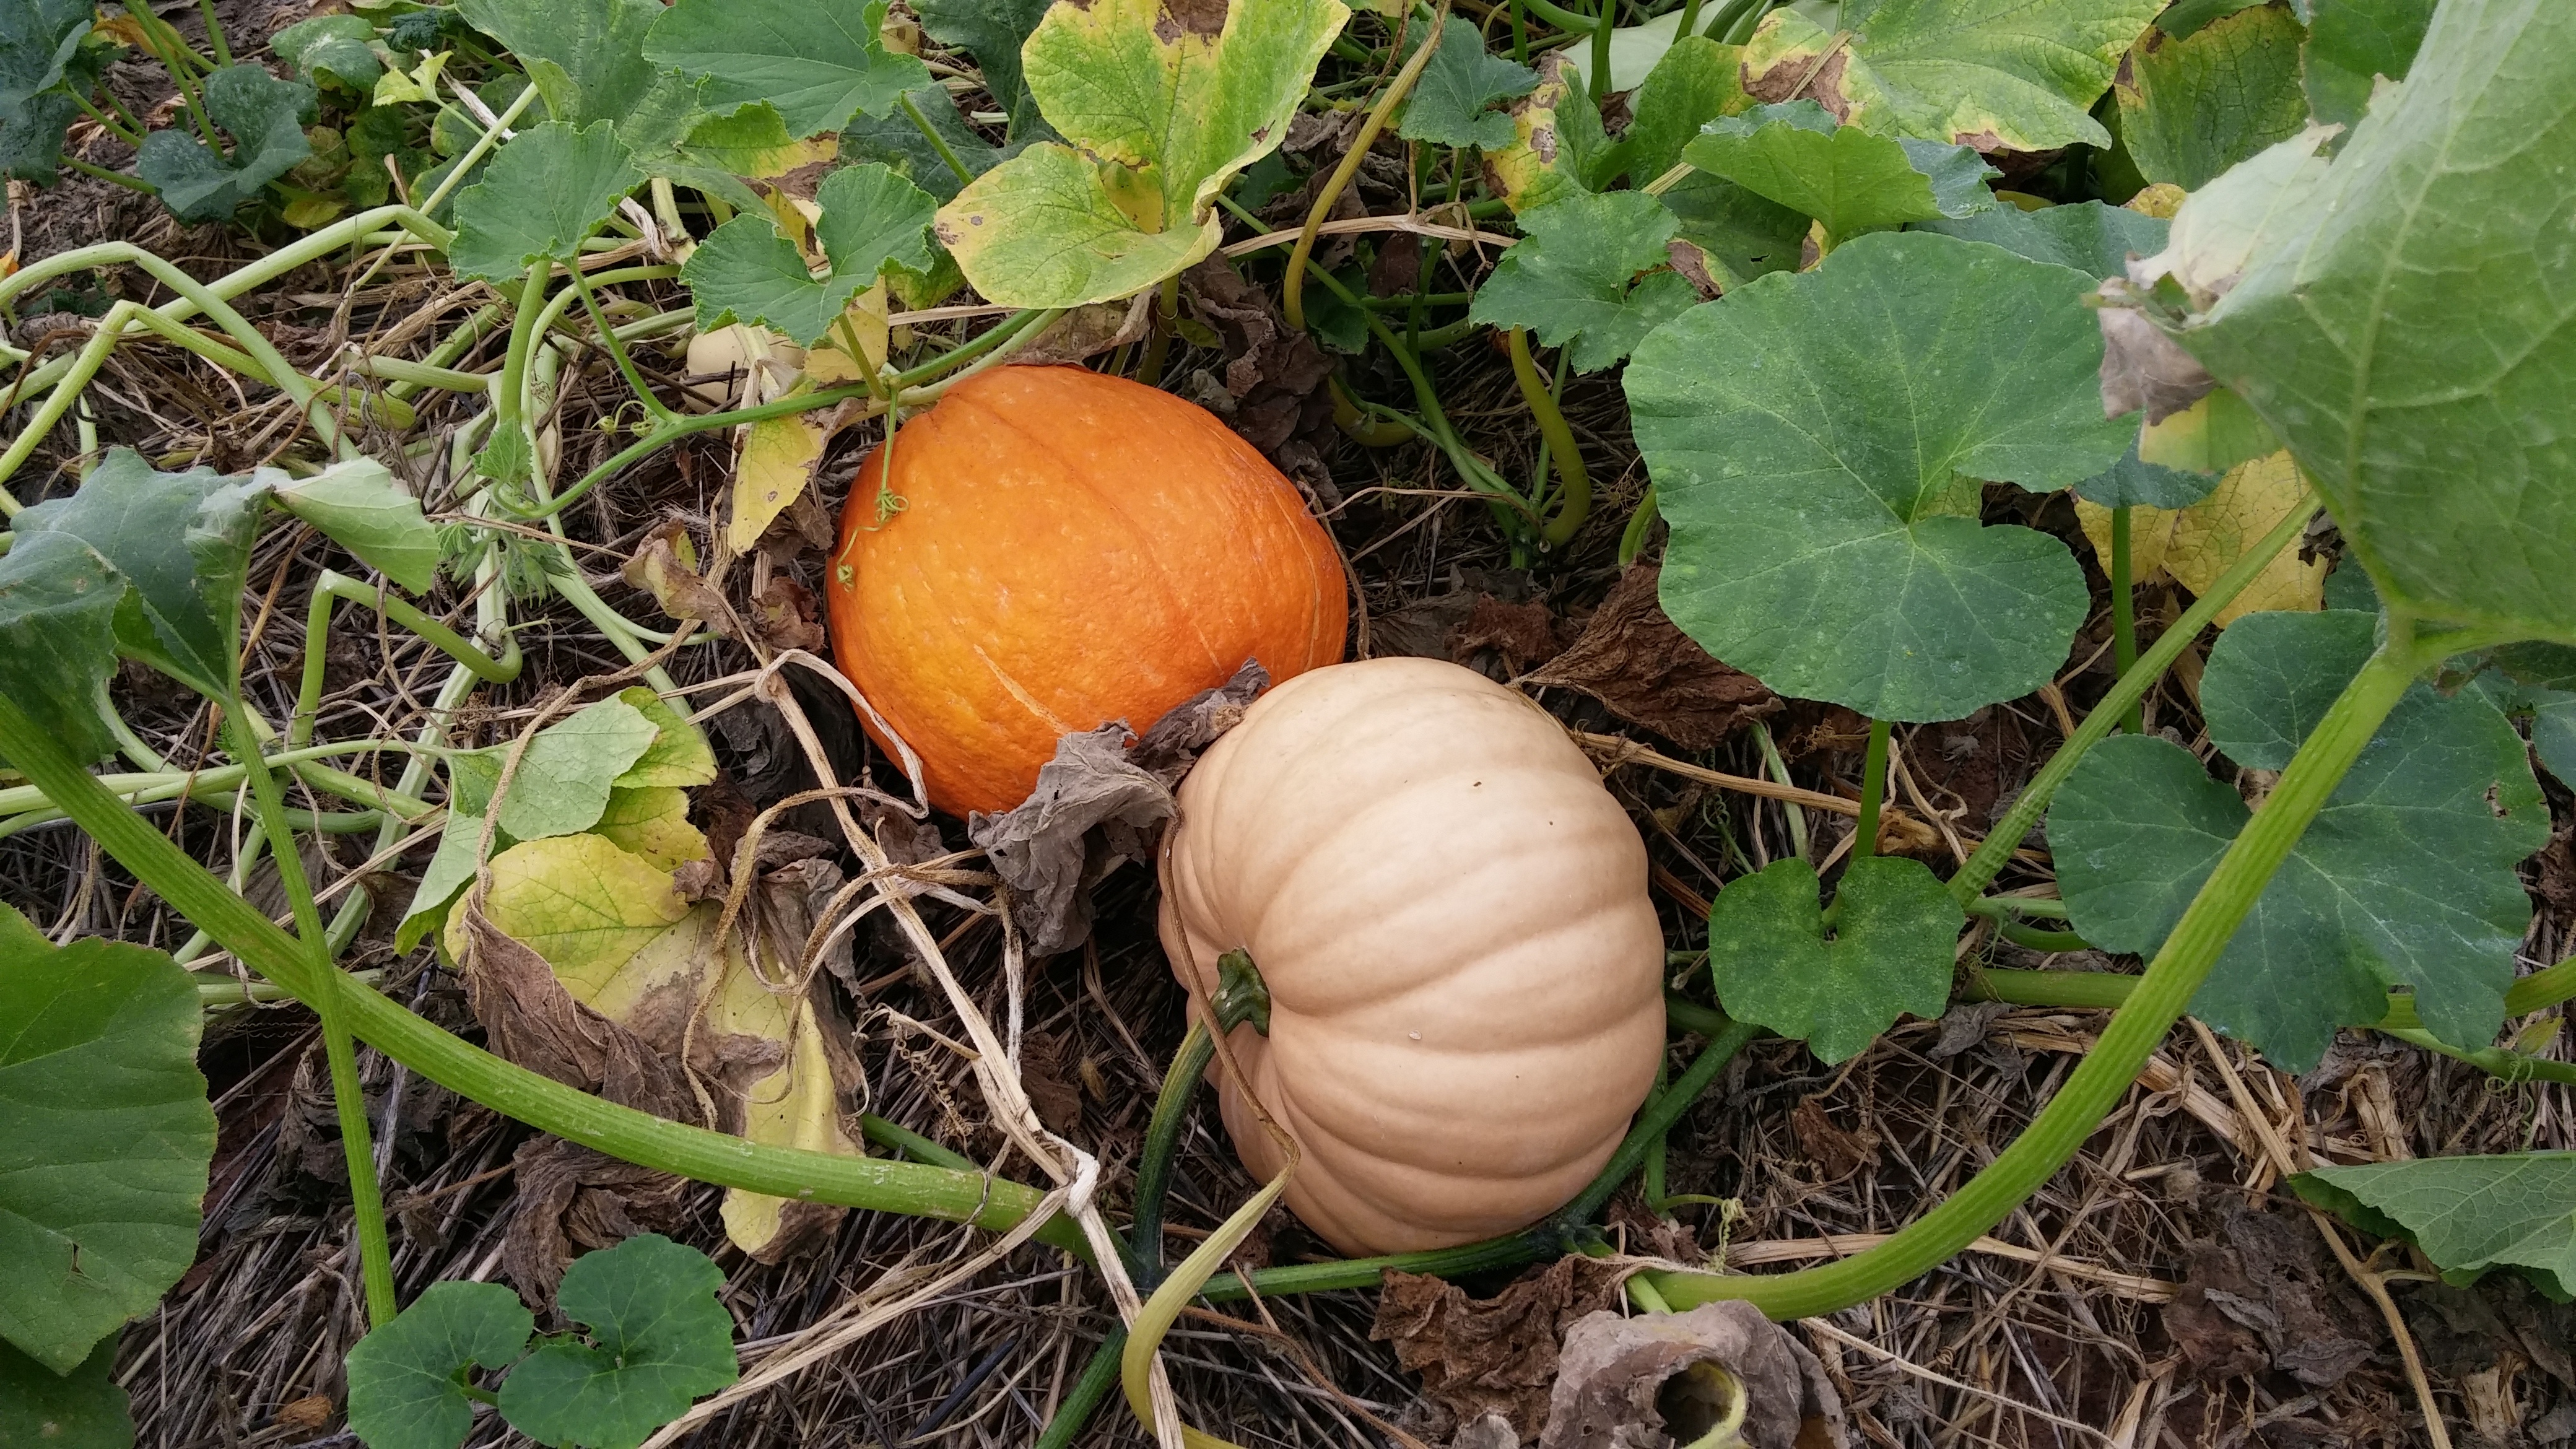
plant, farm, fall, flower, orchard, orange, food, harvest, produce, vegetable, autumn, pumpkin, gourd, patch, cucurbita, green leaves, flowering plant, land plant, cucumber gourd and melon family